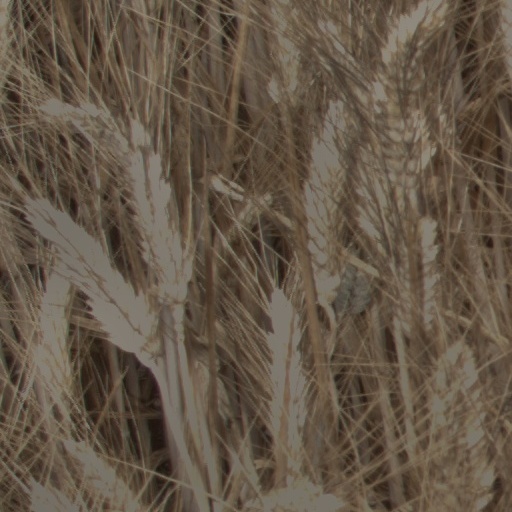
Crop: wheat